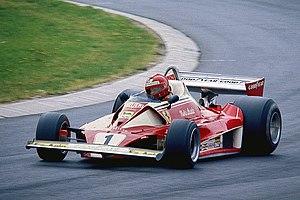
La Ferrari 312T2 est une monoplace de Formule 1 engagée par la Scuderia Ferrari en Championnat du monde de Formule 1 1976, 1977 et une partie du 1978. Elle est pilotée en 1976 par Niki Lauda et Clay Regazzoni, en 1977 par Niki Lauda et Carlos Reutemann et en 1978 par Gilles Villeneuve et Carlos Reutemann.
La Scuderia Ferrari fondée en 1929 par Enzo Ferrari, est depuis 1947 la branche chargée de l'engagement en compétition des voitures de la marque Ferrari. De nos jours, la Scuderia Ferrari a exclusivement recentré son activité sur le championnat du monde de Formule 1, dont elle est à la fois une pionnière et un pilier, détenant la plupart des records.
Andreas Nikolaus Lauda dit Niki Lauda, né le 22 février 1949 à Vienne en Autriche et mort le 20 mai 2019 à Zurich en Suisse, est un pilote de course automobile, entrepreneur dans l'aviation commerciale et dirigeant sportif autrichien.
L'histoire de la Formule 1 trouve son origine dans les courses automobiles disputées en Europe dans les années 1920 et 1930. Elle commence réellement en 1946 avec l'uniformisation des règles voulue par la Commission sportive internationale de la Fédération internationale de l'automobile et la création de la « Formule de Course Internationale nᵒ 1 », pour indiquer la qualité optimale, comprimée en Formule 1. Un championnat du monde de Formule 1 est créé en 1950 puis une coupe des constructeurs en 1958.
Résultats du Grand Prix d'Allemagne de Formule 1 1976 qui a eu lieu sur le Nürburgring le 1ᵉʳ août 1976.